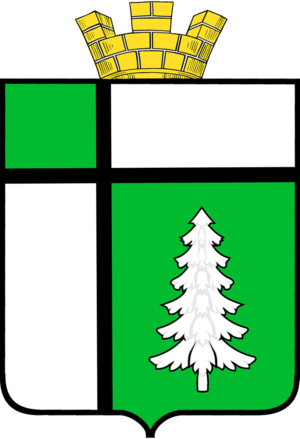
Taïchet est une ville de l'oblast d'Irkoutsk, en Russie, et le centre administratif du raïon Taïchetski. Sa population s'élevait à 32 671 habitants en 2020.